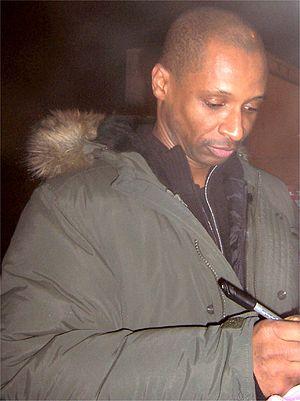
Andy Abraham est un chanteur anglais. Il a été découvert et connu grâce à la seconde édition de l'émission X Factor.